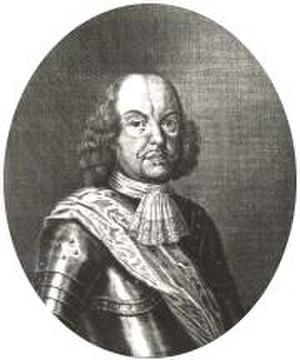
Jean VI est prince d'Anhalt-Zerbst de 1621 jusqu'à sa mort.